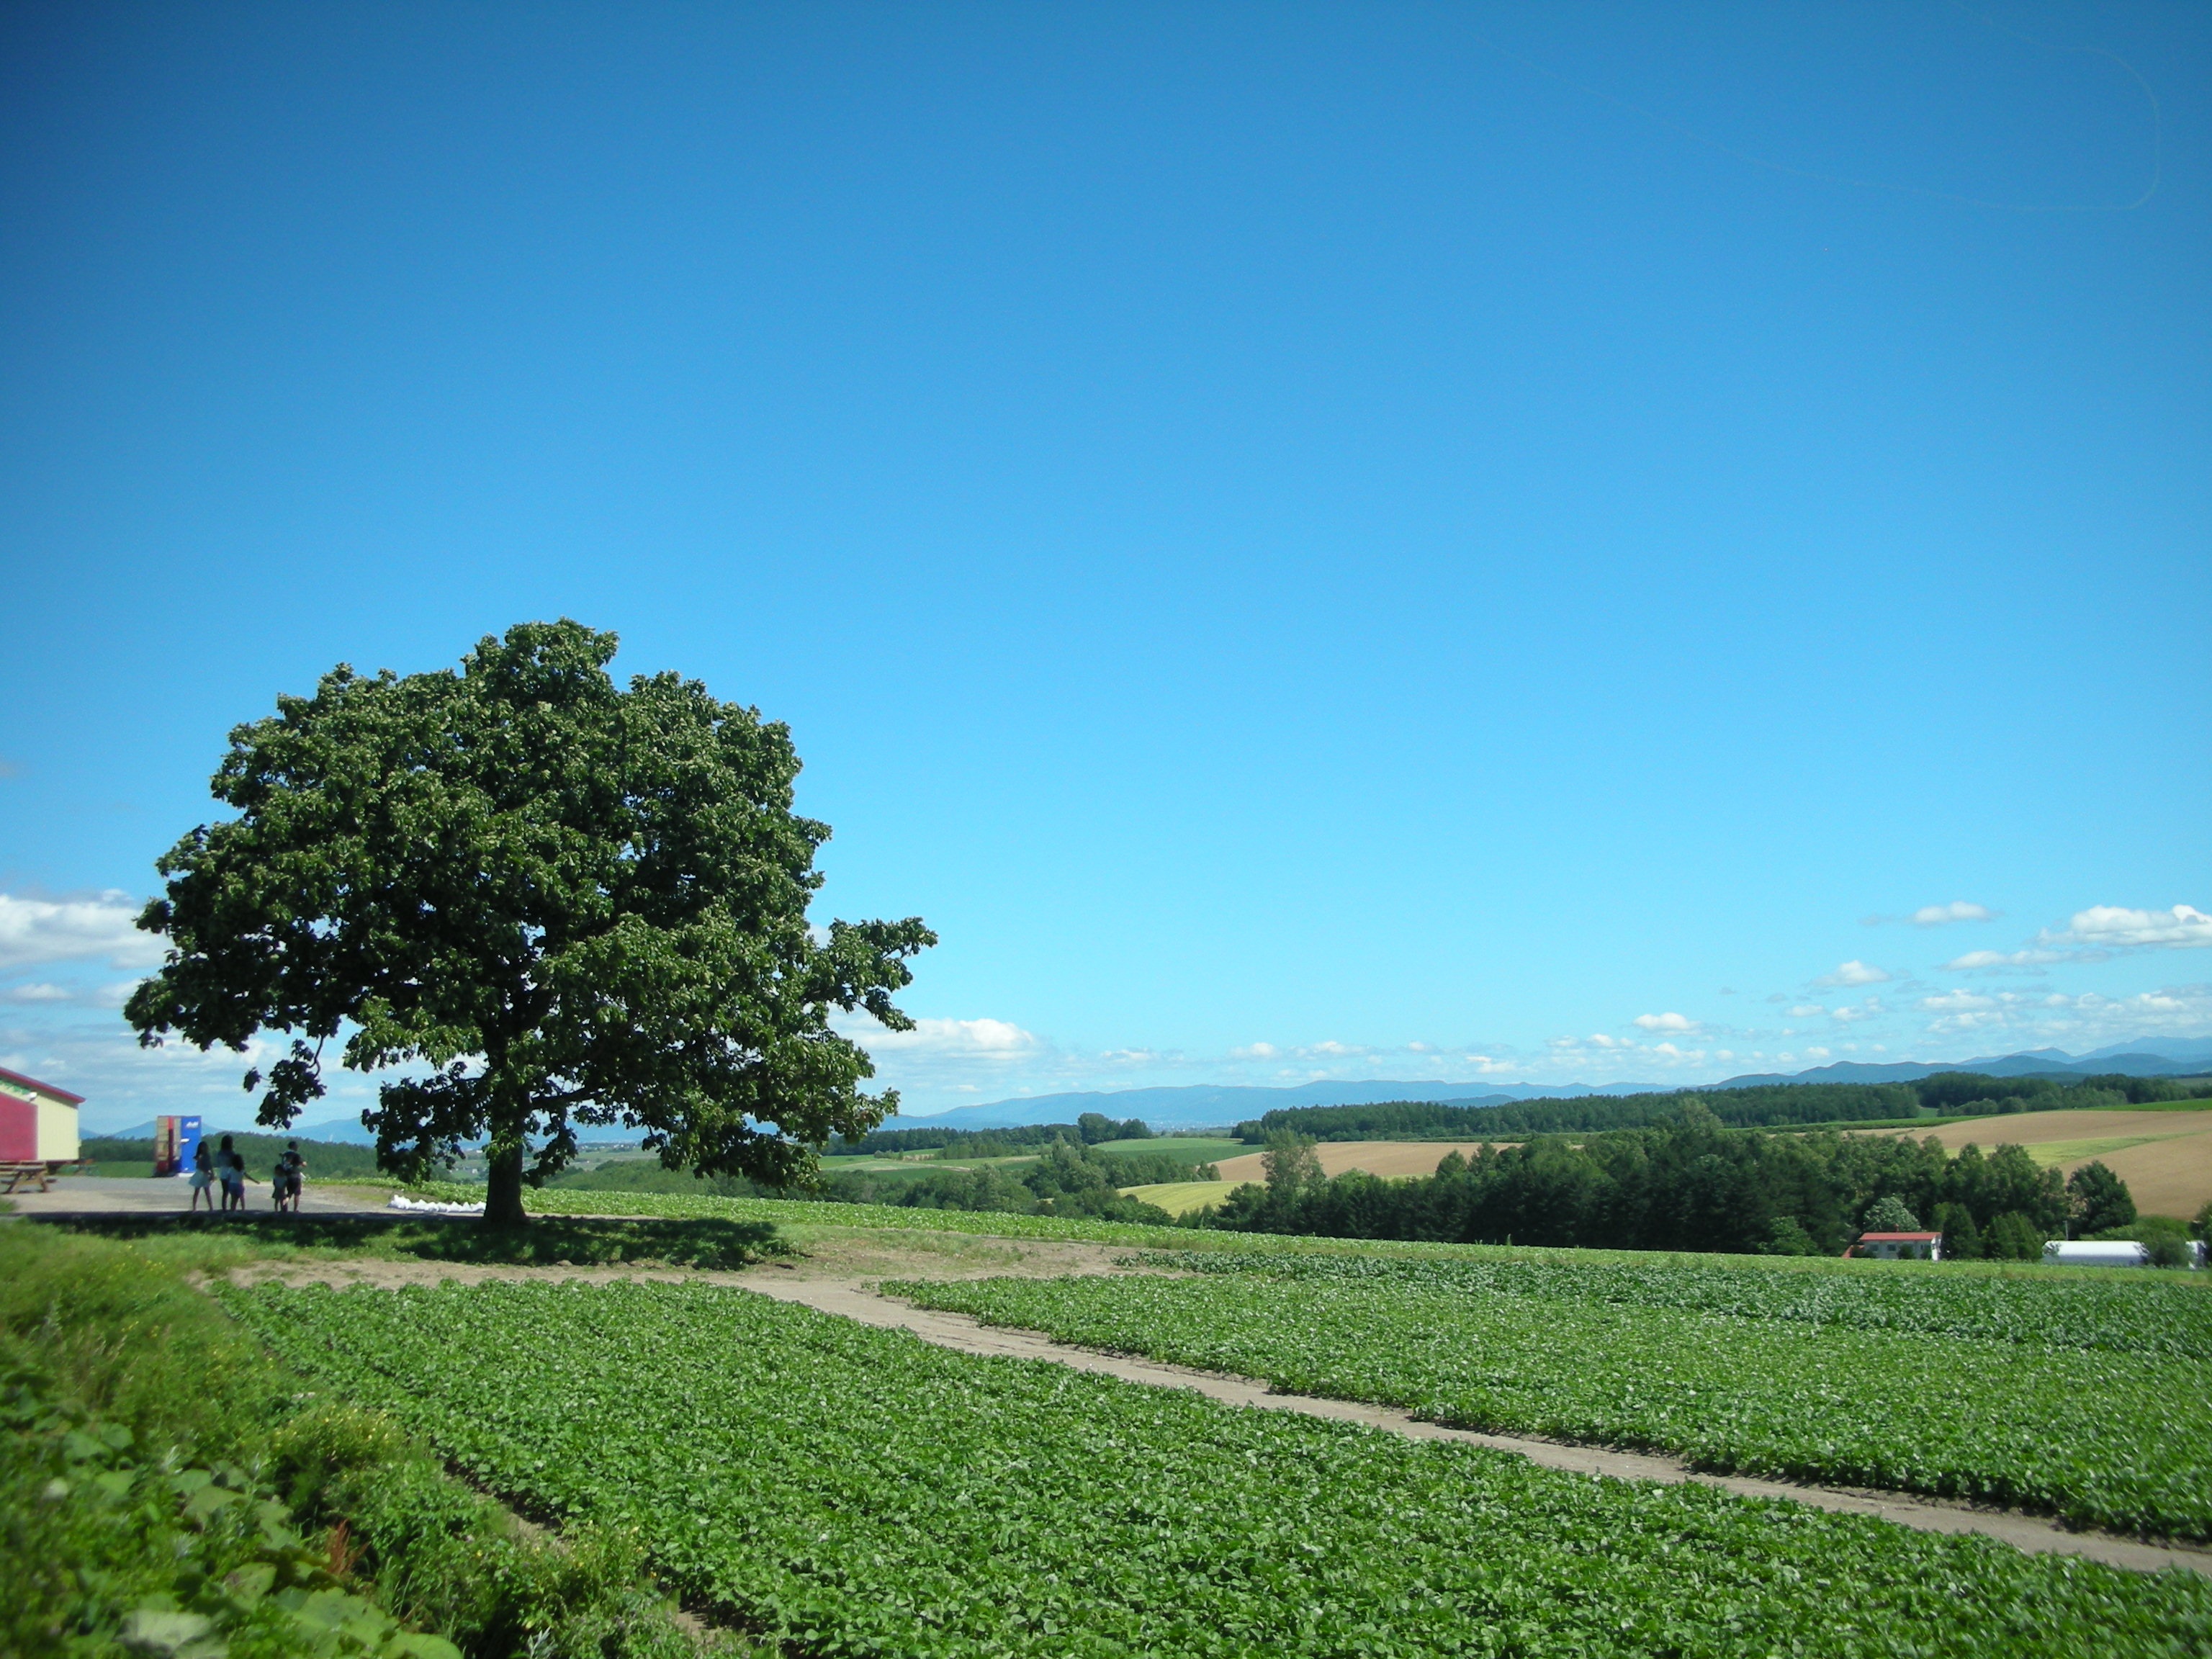
landscape, tree, nature, grass, horizon, cloud, plant, sky, field, lawn, meadow, sunlight, hill, flower, green, agriculture, plain, grassland, scene, ecosystem, rural area, woody plant, blue sky and green